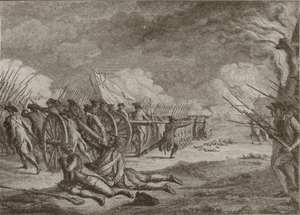
1775 est une année commune commençant un dimanche.
La révolution américaine est la période de bouleversements politiques qui eurent lieu pendant la seconde moitié du XVIIIᵉ siècle et durant laquelle les Treize colonies d'Amérique du Nord se sont unies pour se libérer de l'Empire britannique, et devenir les États-Unis d'Amérique.
4 avril, Allemagne : dernière condamnation à mort en Europe d'une « sorcière », Anna Schwegelin, à Kempten im Allgäu. Contrairement à ce qui a longtemps été pensé, la sentence n'a pas été exécutée.